LaVall Jordan

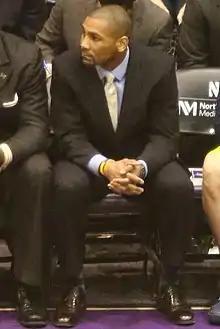
LaVall Jordan in 2015

LaVall Jurrant Jordan (born April 16, 1979) is an American college basketball coach who is currently an assistant coach at DePaul University. He previously served as the head coach at Butler University and Milwaukee, as well as assistant coach at Michigan, Iowa, and Butler. In six seasons as an assistant coach under Michigan head coach John Beilein, Michigan advanced to the NCAA tournament each year except 2015, won Big Ten Conference regular season championships in 2012 and 2014 and appeared in the Elite 8 in 2014 and the National Championship in 2013.